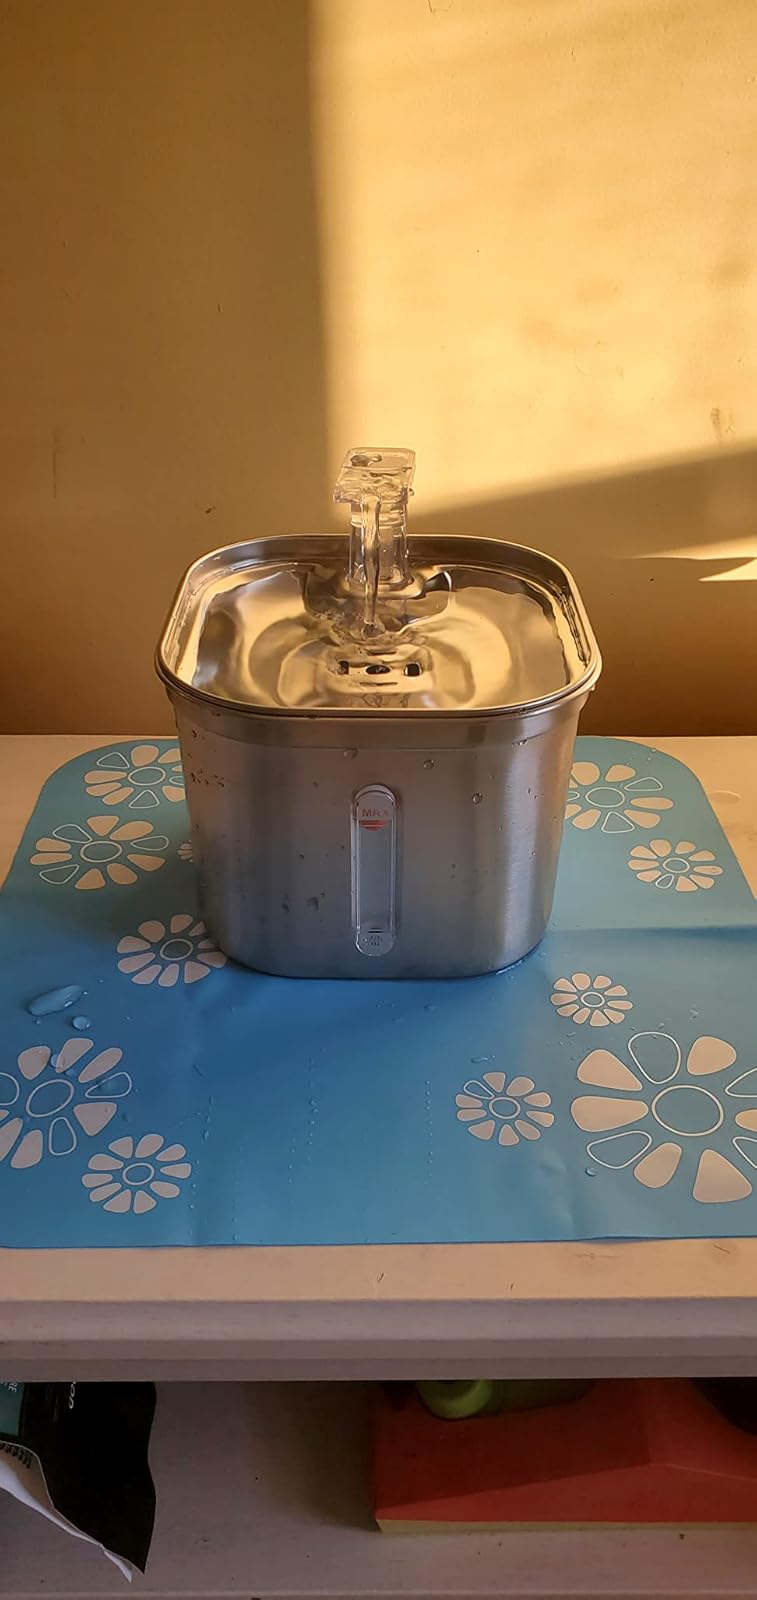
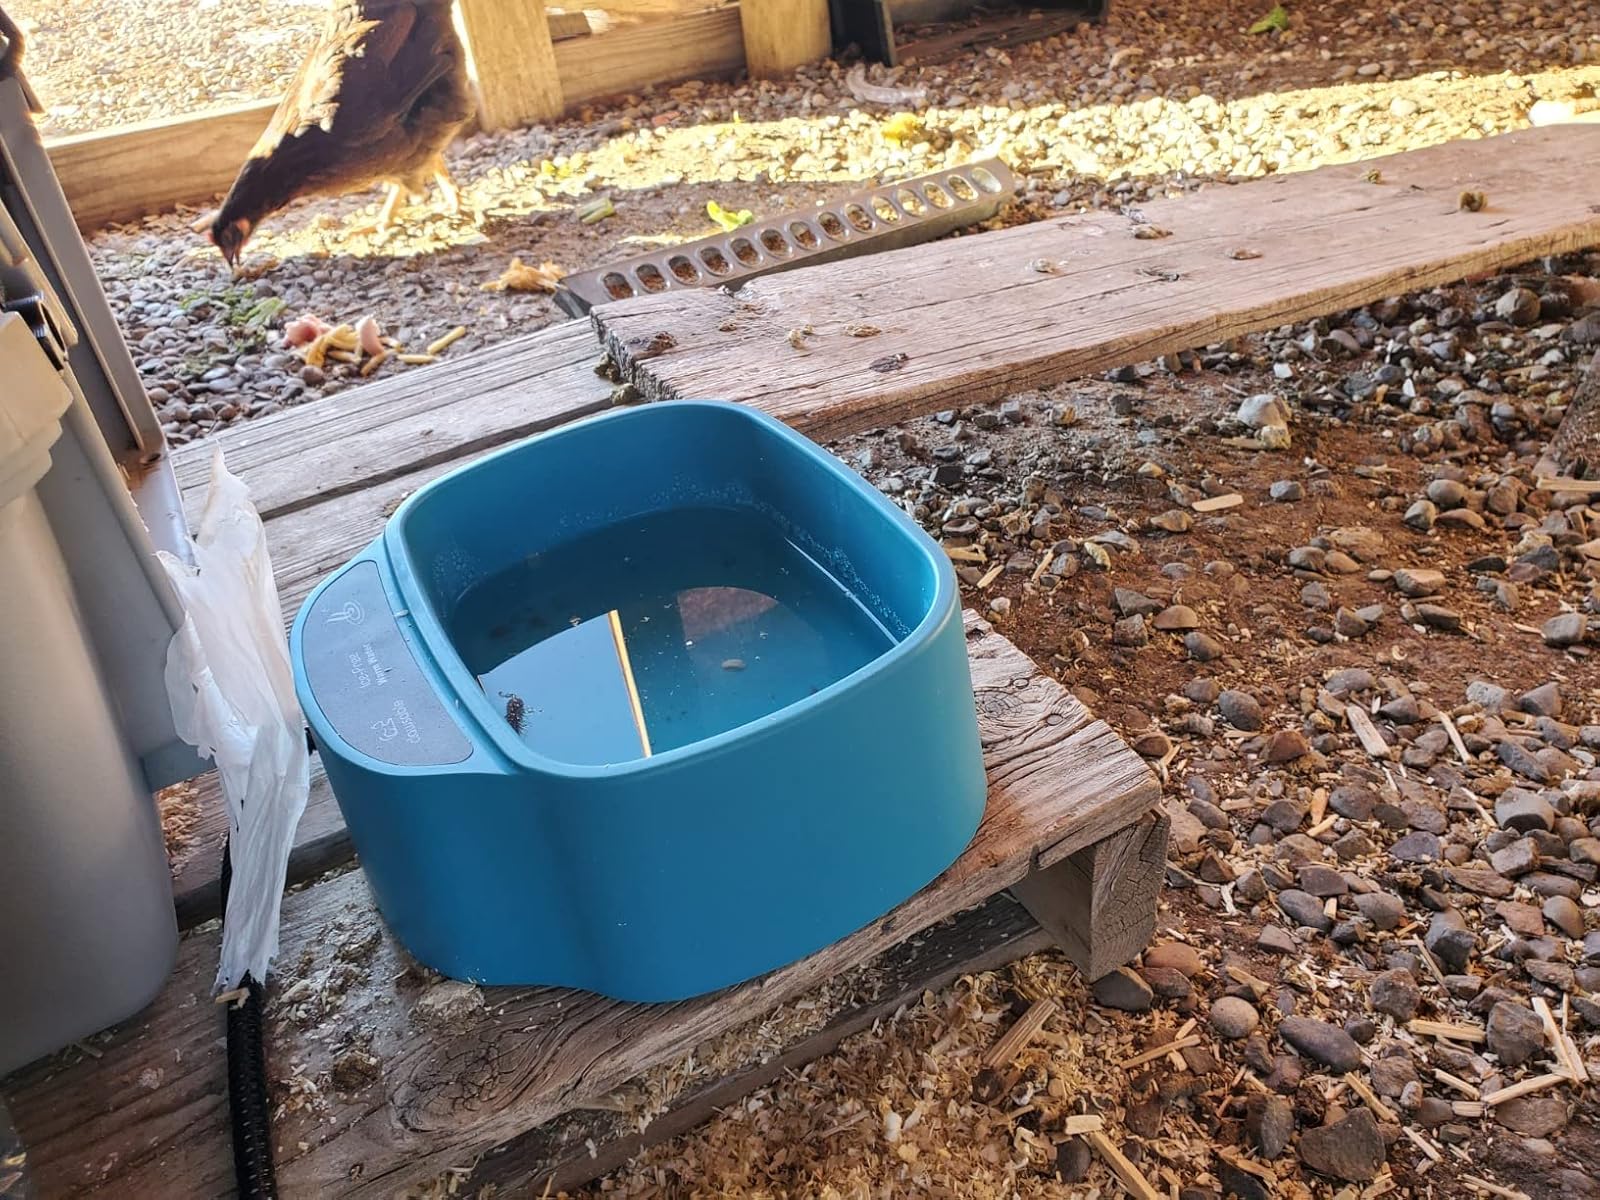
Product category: items_bowl
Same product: no